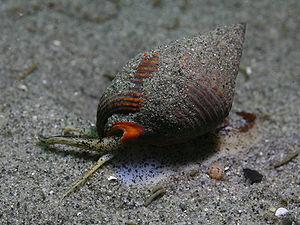
Un siphon est, en anatomie, un organe tubulaire mécanique, plus ou moins long et parfois mobile présent chez certains animaux.